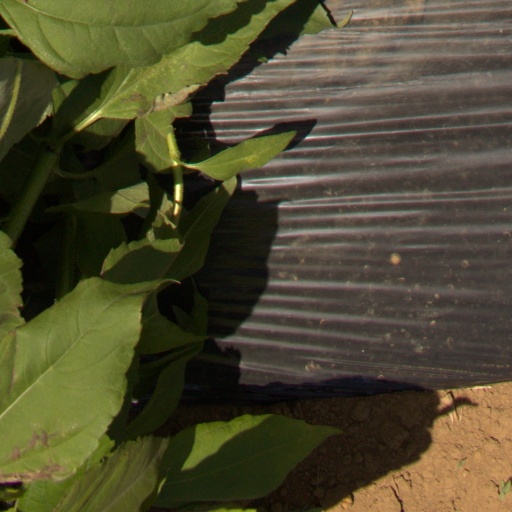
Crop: Jerusalem artichoke